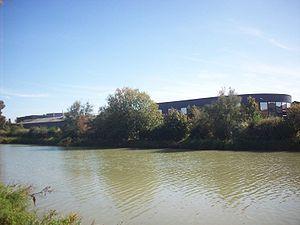
L'usine PTPM d'Aÿ
Ay ou Aÿ est une ancienne commune française d’environ 4 200 habitants, située dans le département de la Marne en région Grand Est.